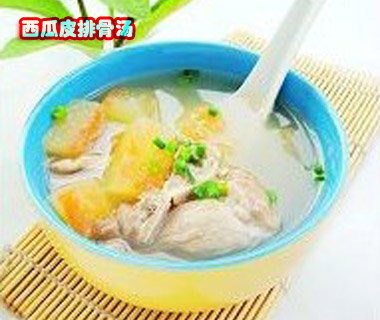
Label: trash